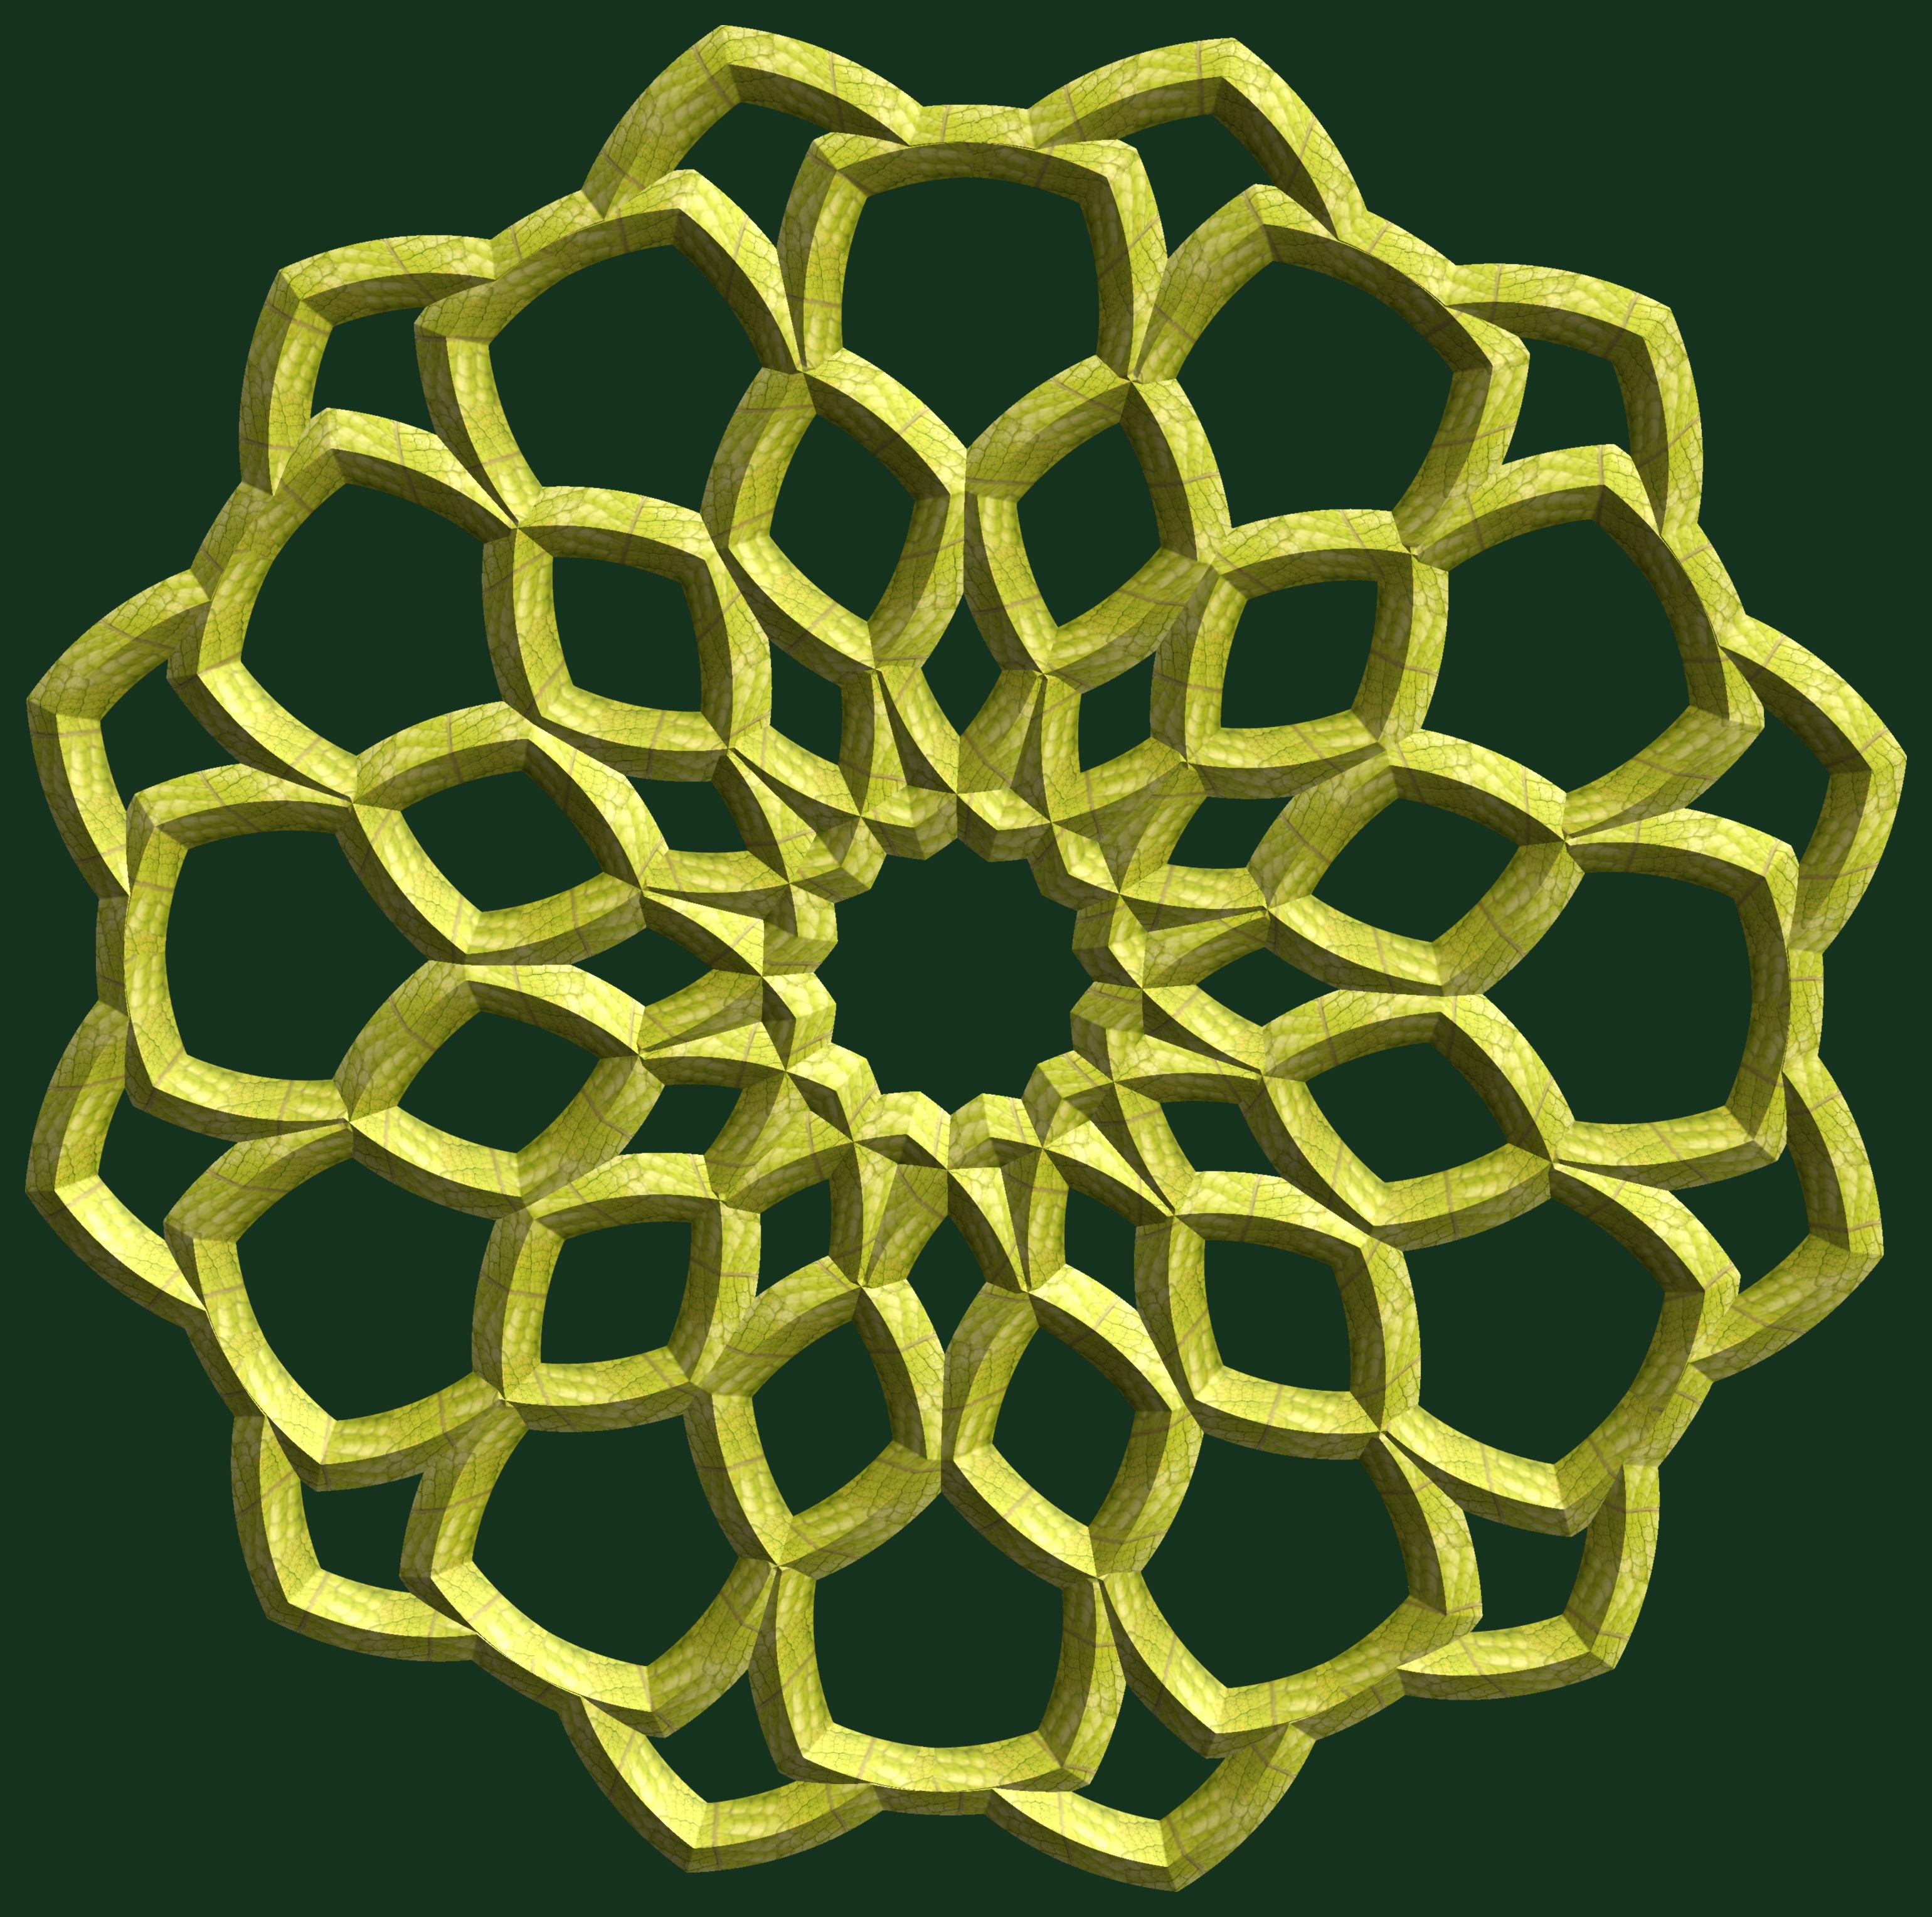
abstract, structure, texture, chain, pattern, geometry, yellow, circle, sculpture, design, symmetry, 3d, graphic, shape, torus, mathematica, cg, parametricplot3d, code, program, algorithm, mapping, geometricsculpture